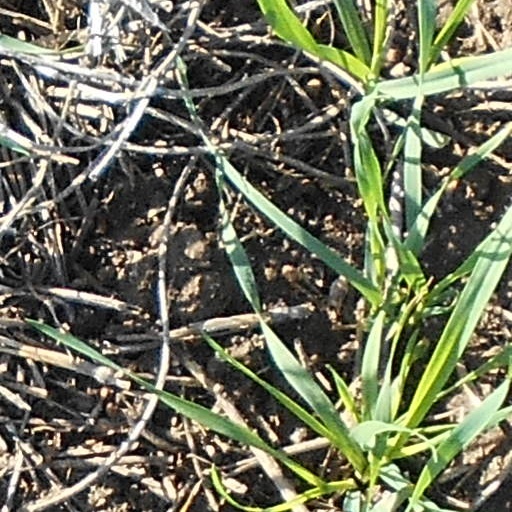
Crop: wheat